Roscoe, New York

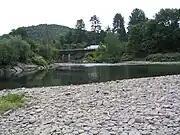
Junction Pool at Roscoe, August 2005

Despite being in Sullivan County, Roscoe is within area code 607 rather than 845 (originally part of area code 914) because an independent telephone company, known today as Citizens Telecom, furnishes the local service to Roscoe. This company also furnishes local service to the towns in neighboring Delaware County, whereas the adjacent towns in Sullivan County are serviced by Verizon, originally New York Telephone and later NYNEX.